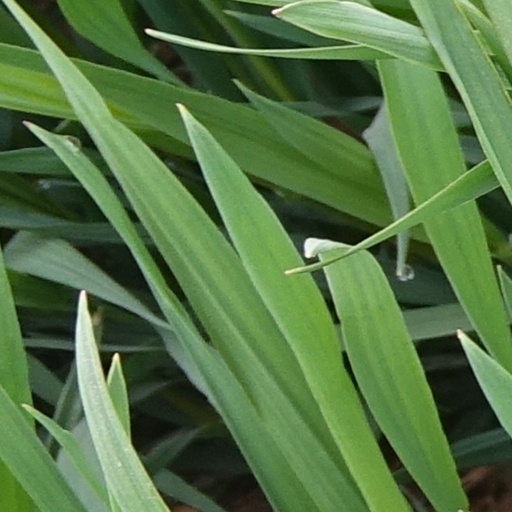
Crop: wheat